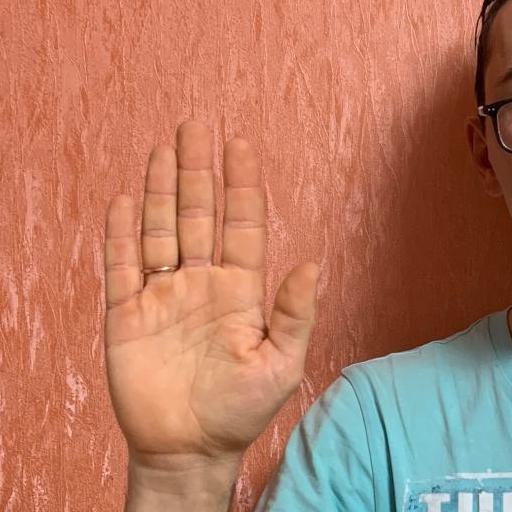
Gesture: stop